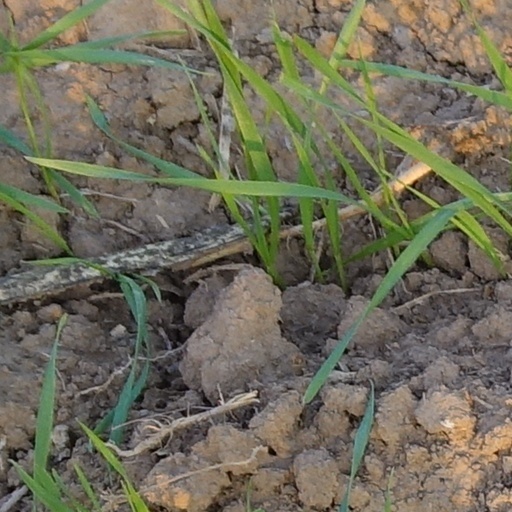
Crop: wheat